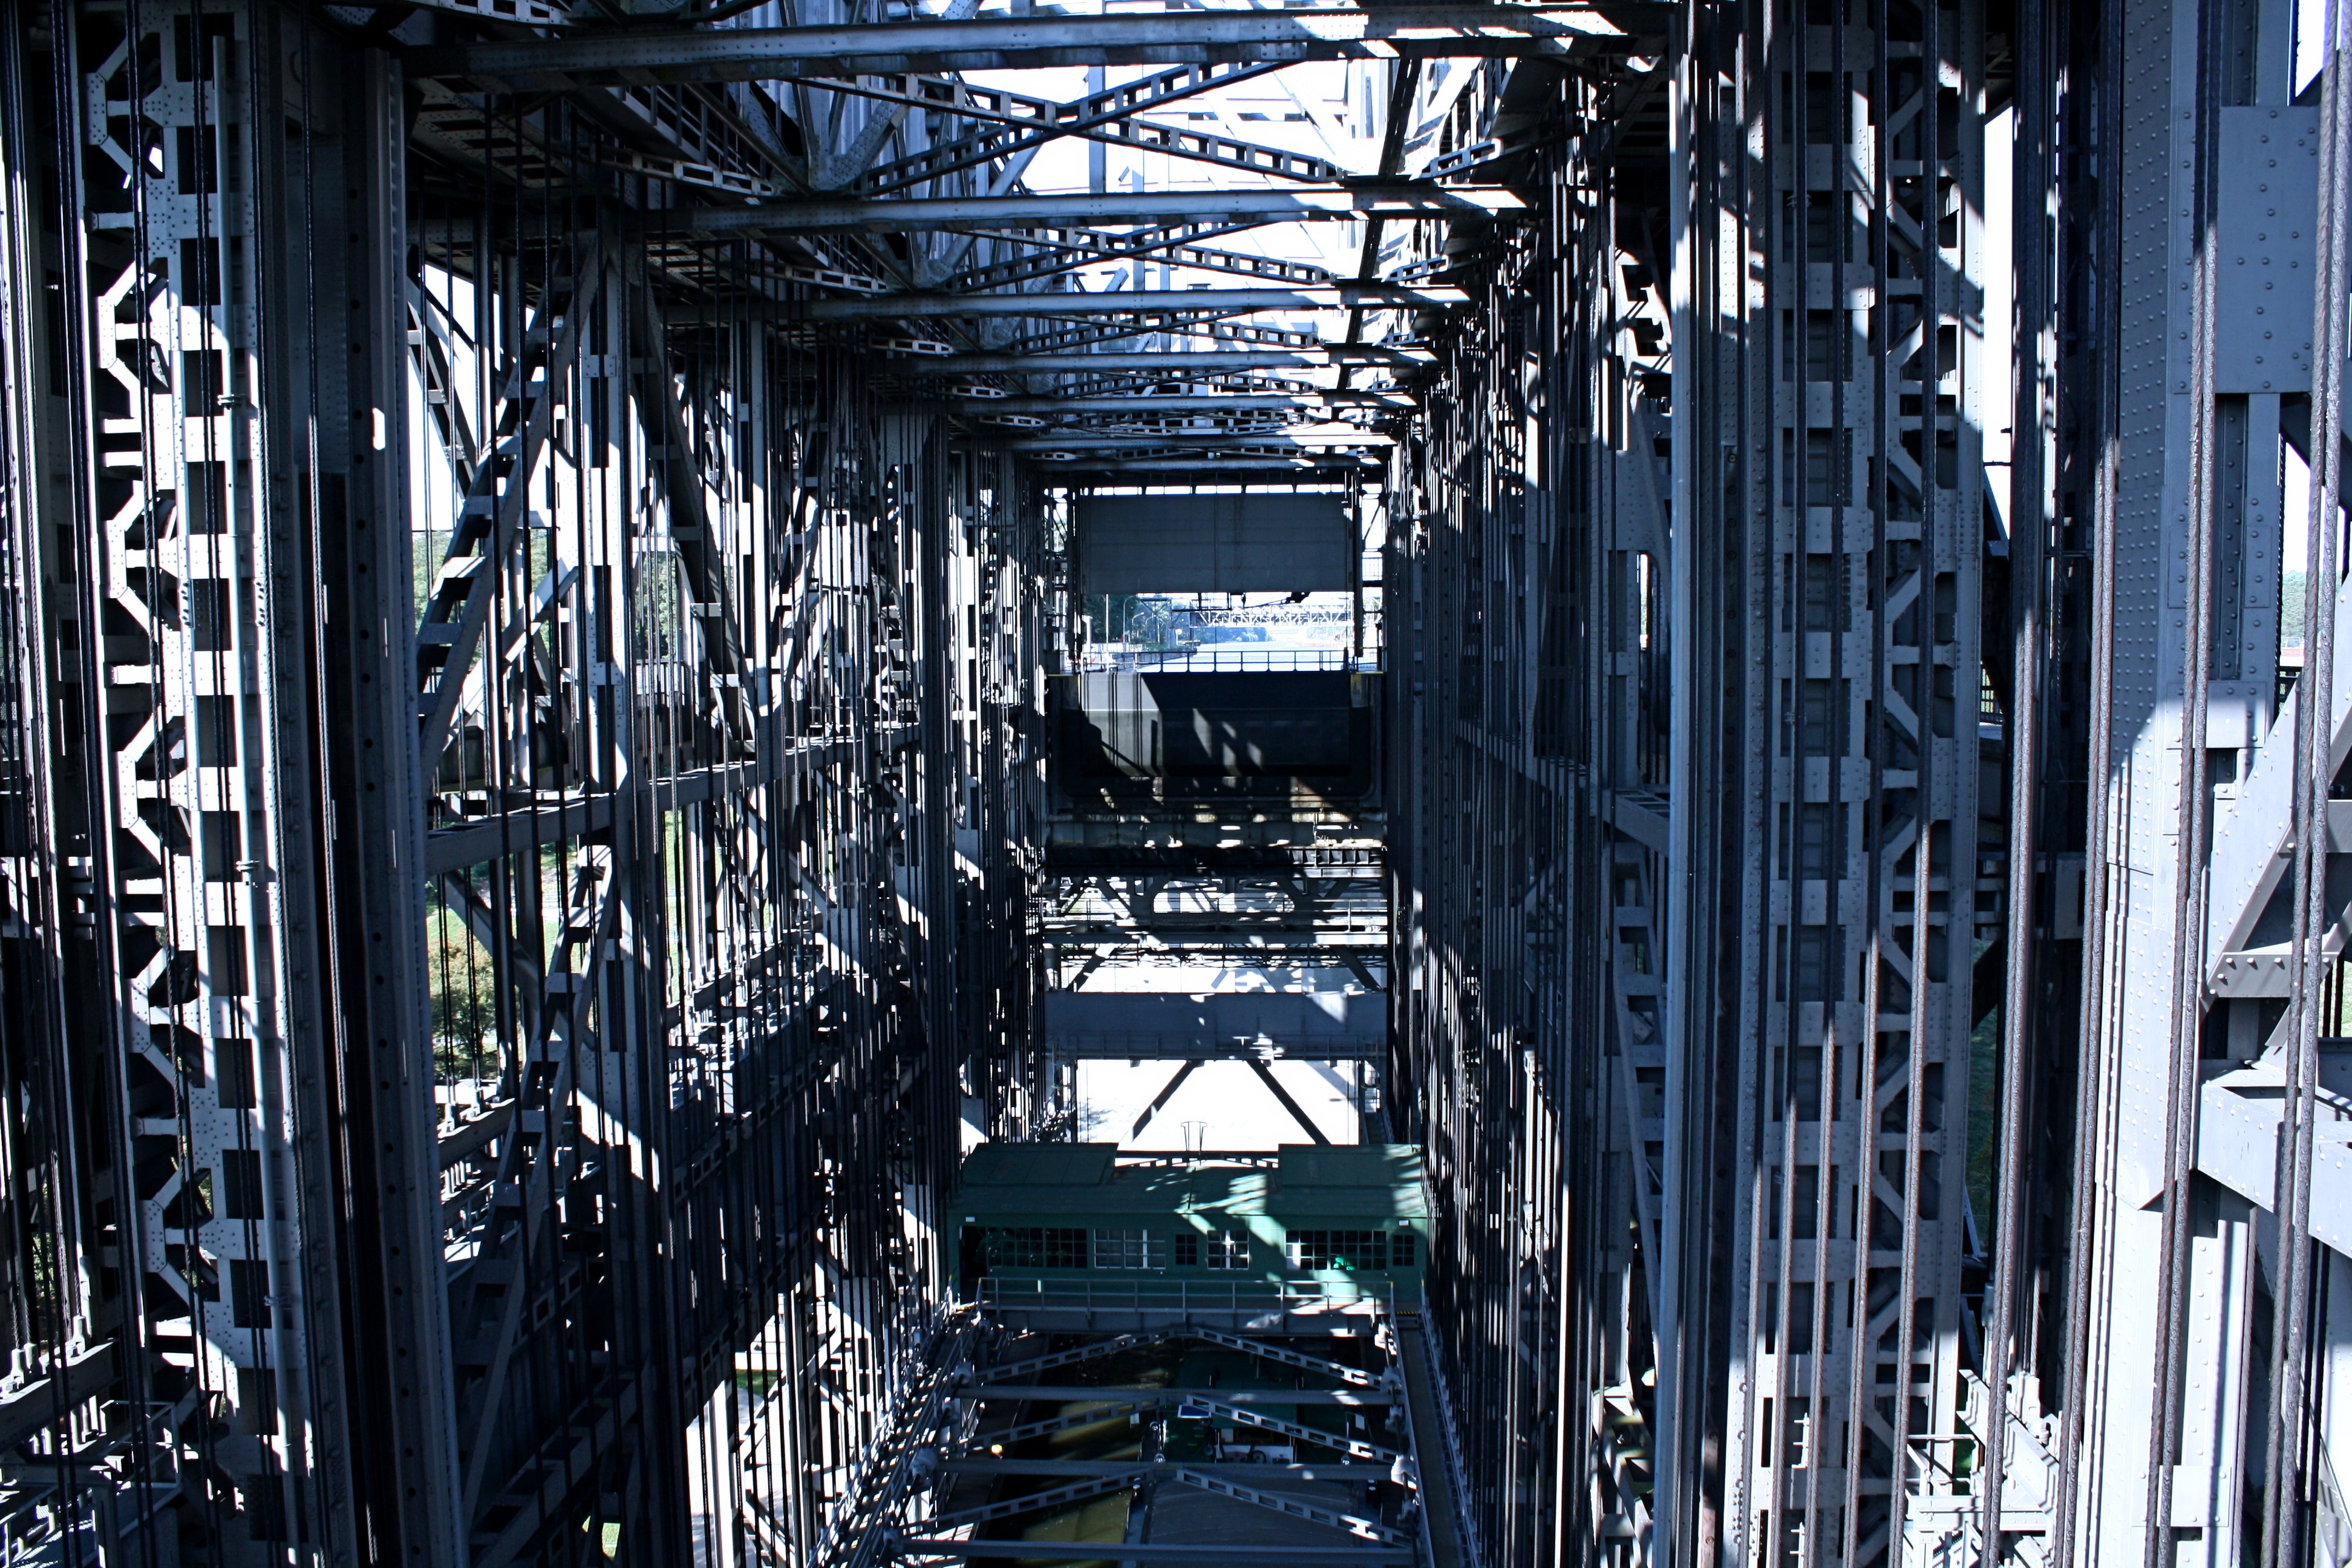
technology, steel, metal, factory, industry, warehouse, boat lift, steel cables, engineering art, steel rivets